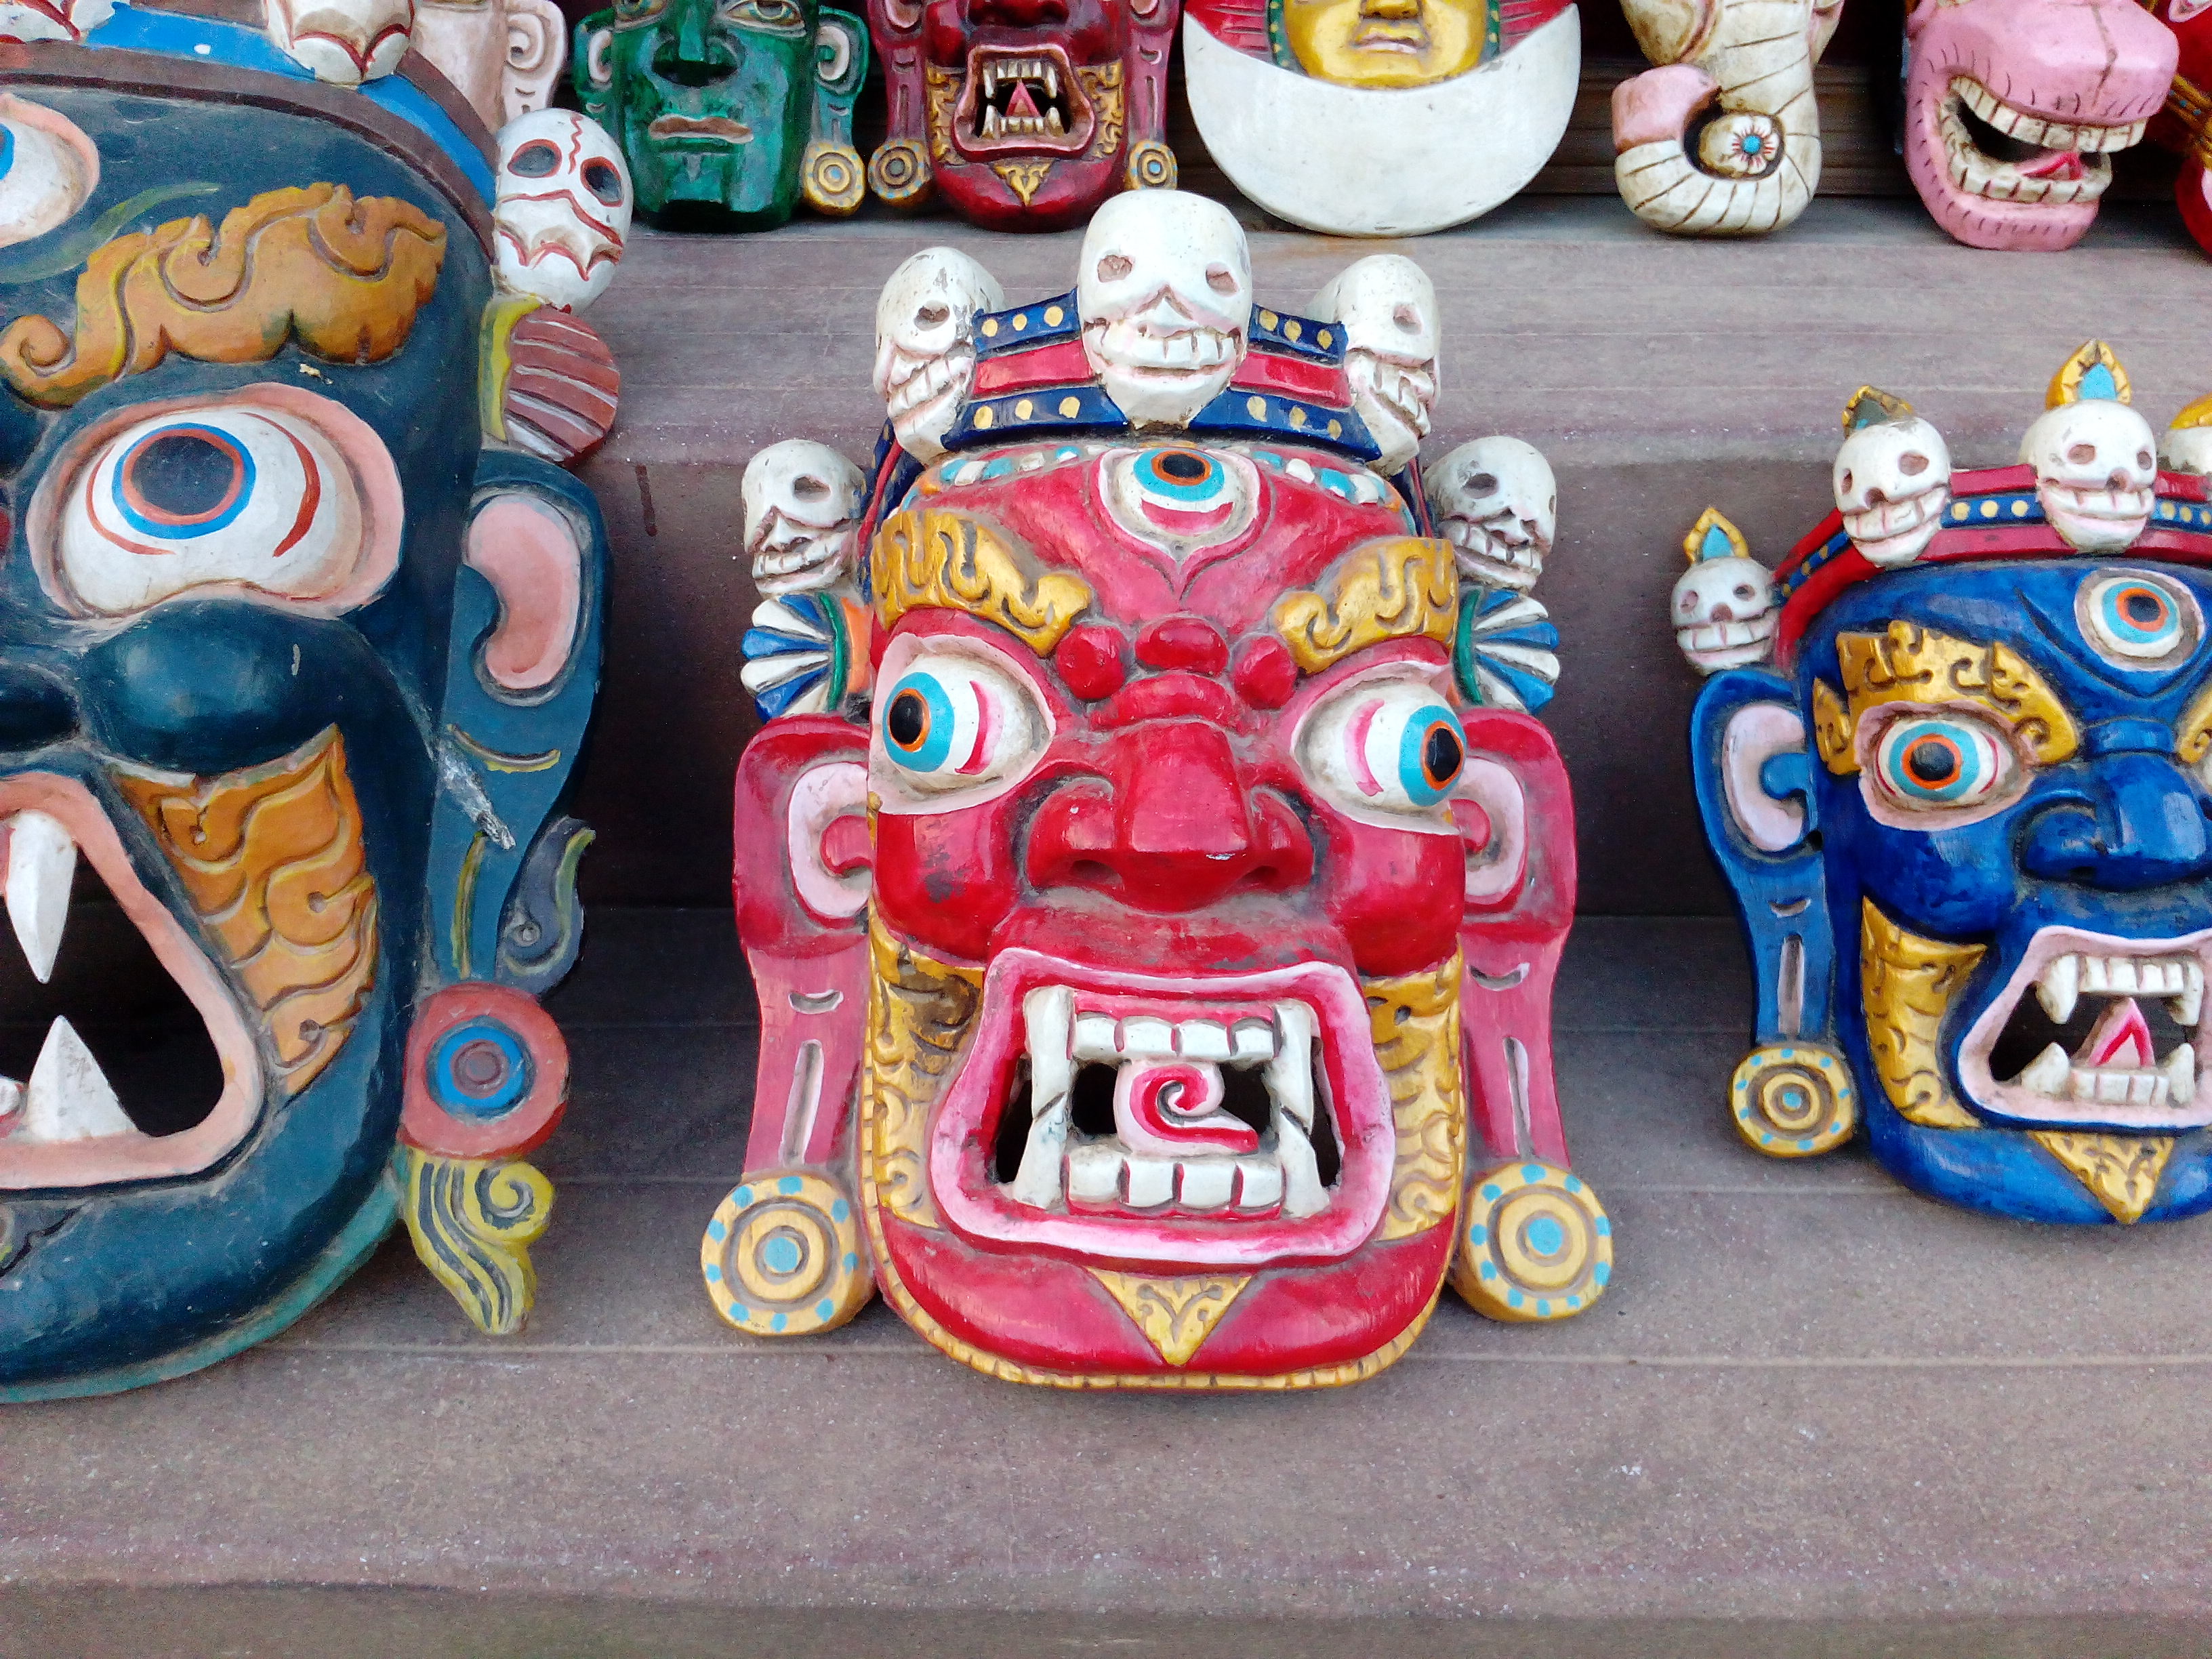
art, souvenir, carving, statue, indian elephant, artifact